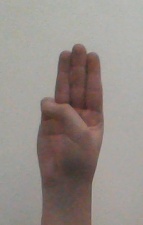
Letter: thaa